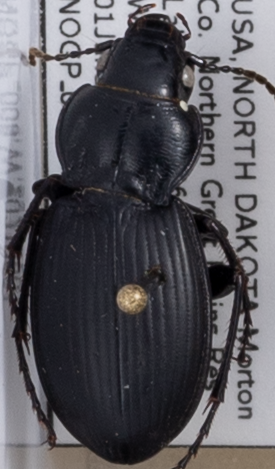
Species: Cyclotrachelus torvus
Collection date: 2021-06-01
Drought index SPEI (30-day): -0.386
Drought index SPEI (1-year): -2.09
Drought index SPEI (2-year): -0.692